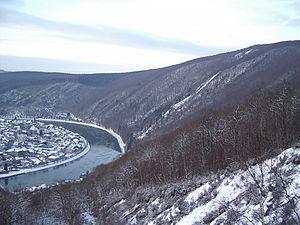
Monthermé 08800 Ardennes France Vue sous la neige
Le climat des Ardennes n'est pas uniforme sur tout son territoire, notamment pendant la période hivernale. Dans la région située au nord du département, qui va de la limite du département de l'Aisne et la frontière avec la Belgique jusqu'au centre du département aux environs du canton d'Omont et le sud de la vallée de la Meuse, le climat est considéré comme « continental dégradé ». Le reste du département subit un climat « océanique dégradé » ou « tempéré continental ».
La liste des sites classés des Ardennes présente les sites naturels classés du département des Ardennes.
Monthermé est une commune française, située dans le département des Ardennes en région Grand Est.